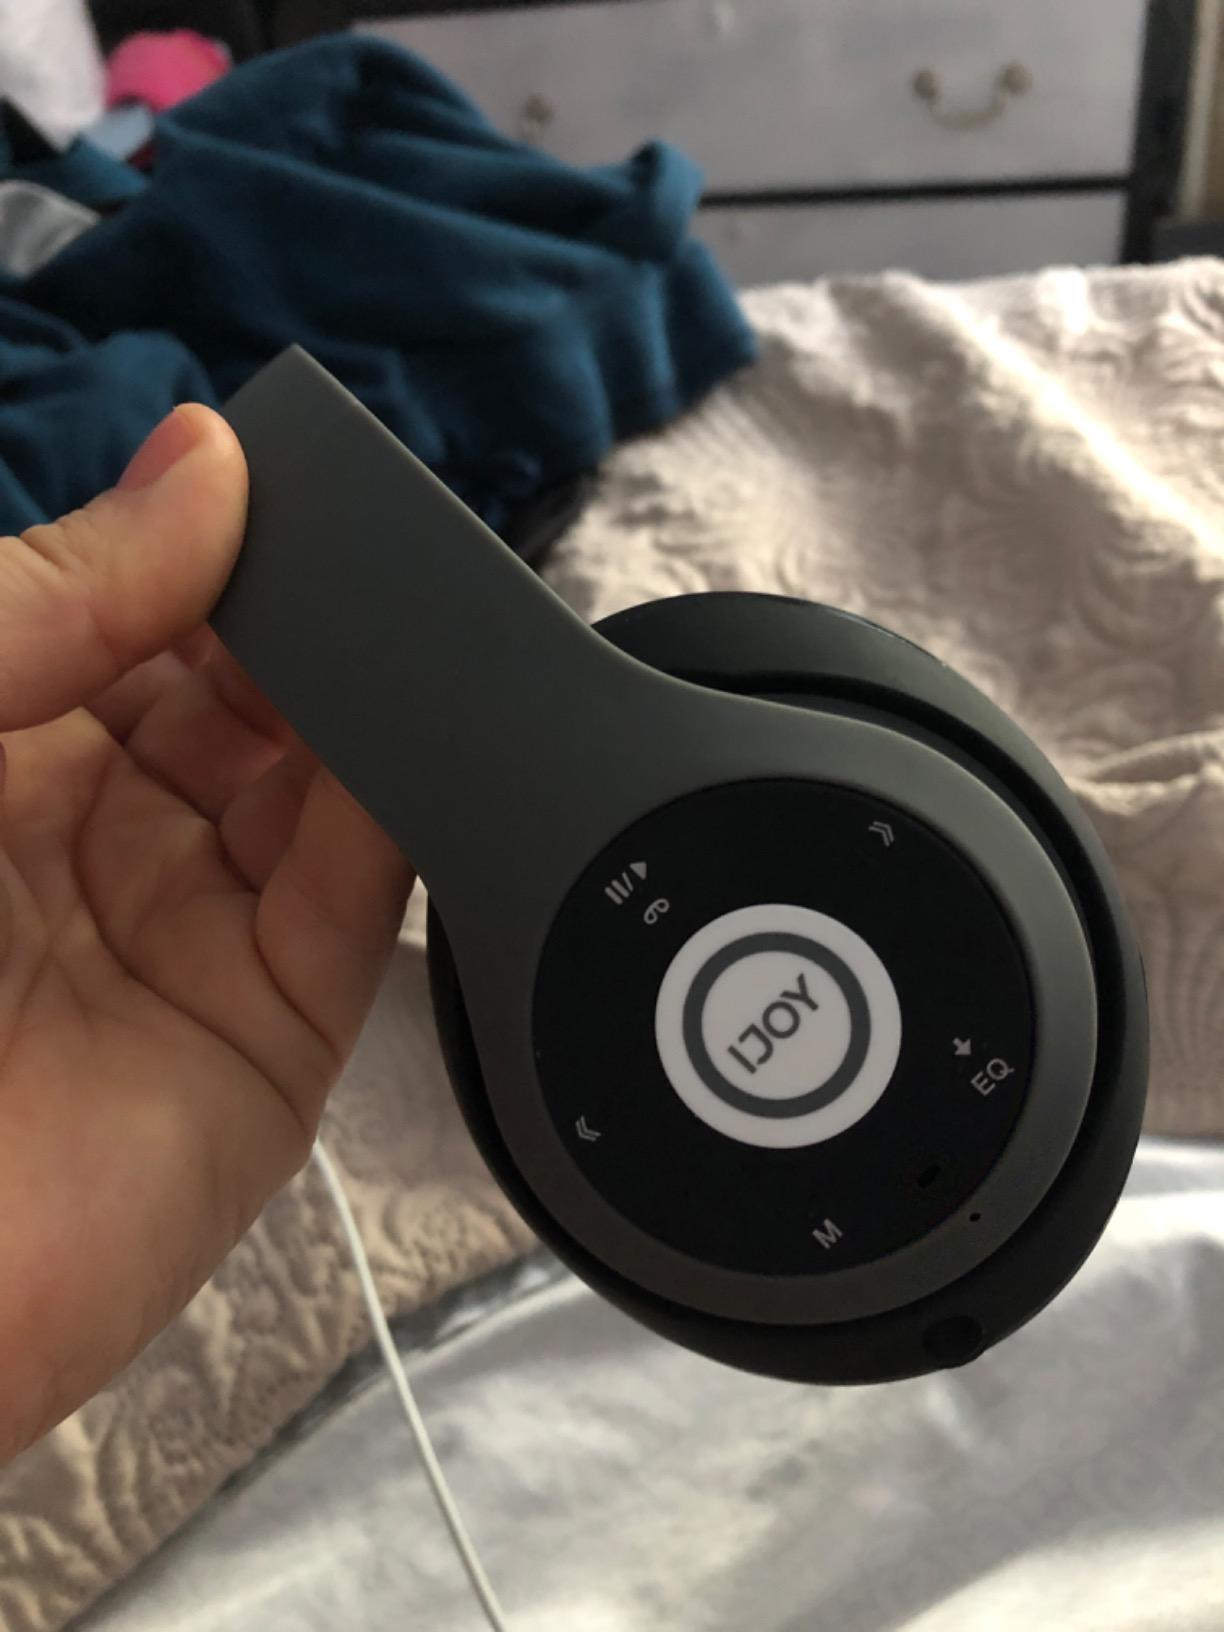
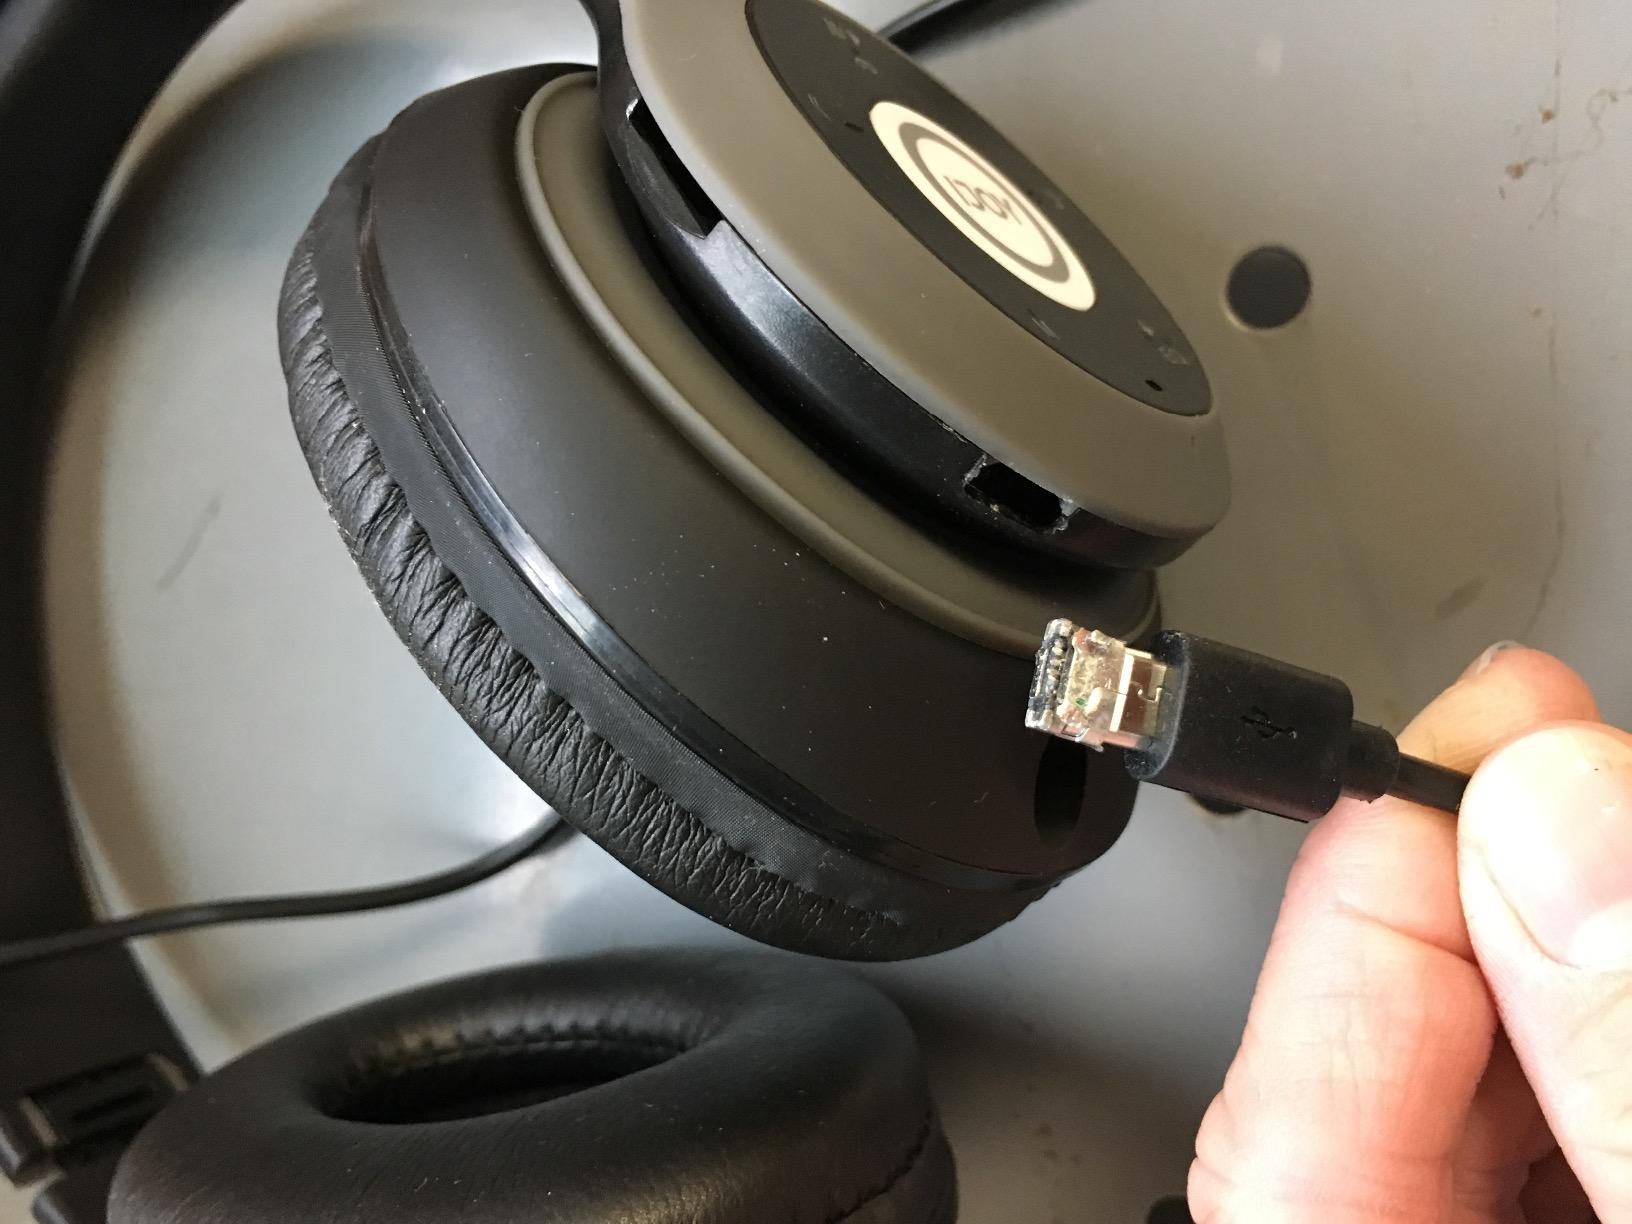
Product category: headphones
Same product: yes